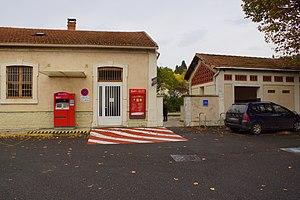
Gare de Limoux
La gare de Limoux est une gare ferroviaire française de la ligne de Carcassonne à Rivesaltes, située à proximité du centre ville de Limoux, dans le département de l'Aude en région Occitanie.